Brooklyn Navy Yard

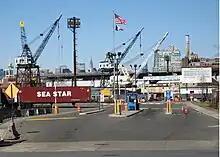
Clinton Avenue gate

Although World War I started in 1914, it had gone on for several years without American intervention prior to the American entry into World War I on April 6, 1917. The Brooklyn Navy Yard's workforce of 6,000 grew to 18,000 within a year, and a temporary camp was erected outside the Navy Yard's grounds. In preparation for the war, ID cards were issued to Navy Yard employees to prevent against sabotage, and Liberty Loan Rallies were held at the Navy Yard's boat shop. The Secretary of the U.S. Navy, Josephus Daniels, argued that the Brooklyn Navy Yard had to be expanded even further to the west to allow for more shipbuilding activities. In the meantime, non-essential activities were moved to the Bush Terminal in Sunset Park, Brooklyn. Several new buildings were built in response to the U.S.'s entry into World War I, including a locomotive roundhouse, supply storehouse, boat shed, structural shop, and light machine shop, as well as Pier C and Machine Way 2. Most of these structures were connected to the four dry docks and two shipways via the Brooklyn Navy Yard's railroad system. By the end of 1918, the U.S. government had made $40 million of investment into the Navy Yard to date.